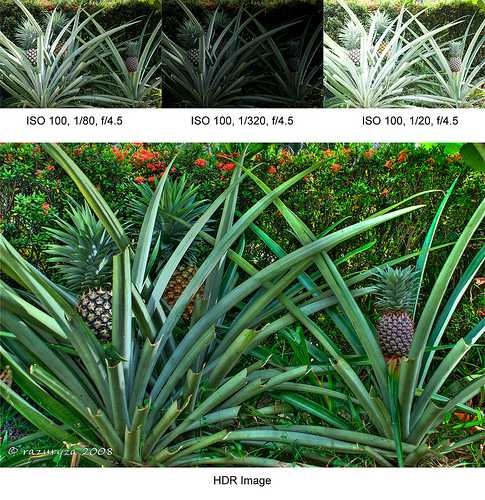
Label: Pineapple